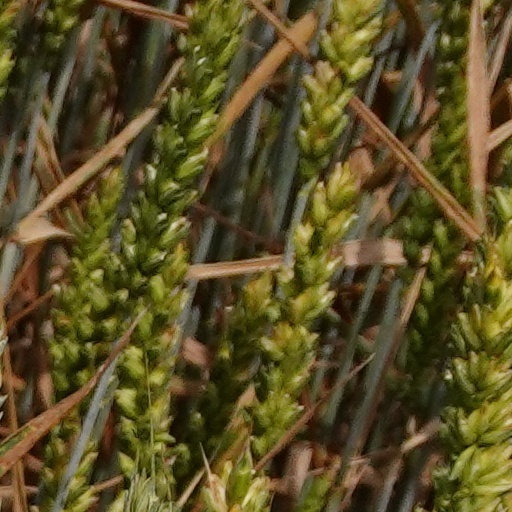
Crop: wheat